Sanremo Music Festival

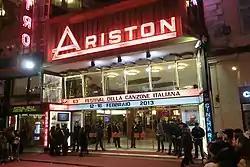
Teatro Ariston in Sanremo during the final night of the festival in 2013

The Sanremo Music Festival, officially the Italian Song Festival, is the most popular Italian song contest and awards ceremony, held annually in the city of Sanremo, Liguria, organized and broadcast by (RAI). It is the longest-running annual TV music competition in the world on a national level (making it one of the world's longest-running television programmes) and it is also the basis and inspiration for the annual Eurovision Song Contest.